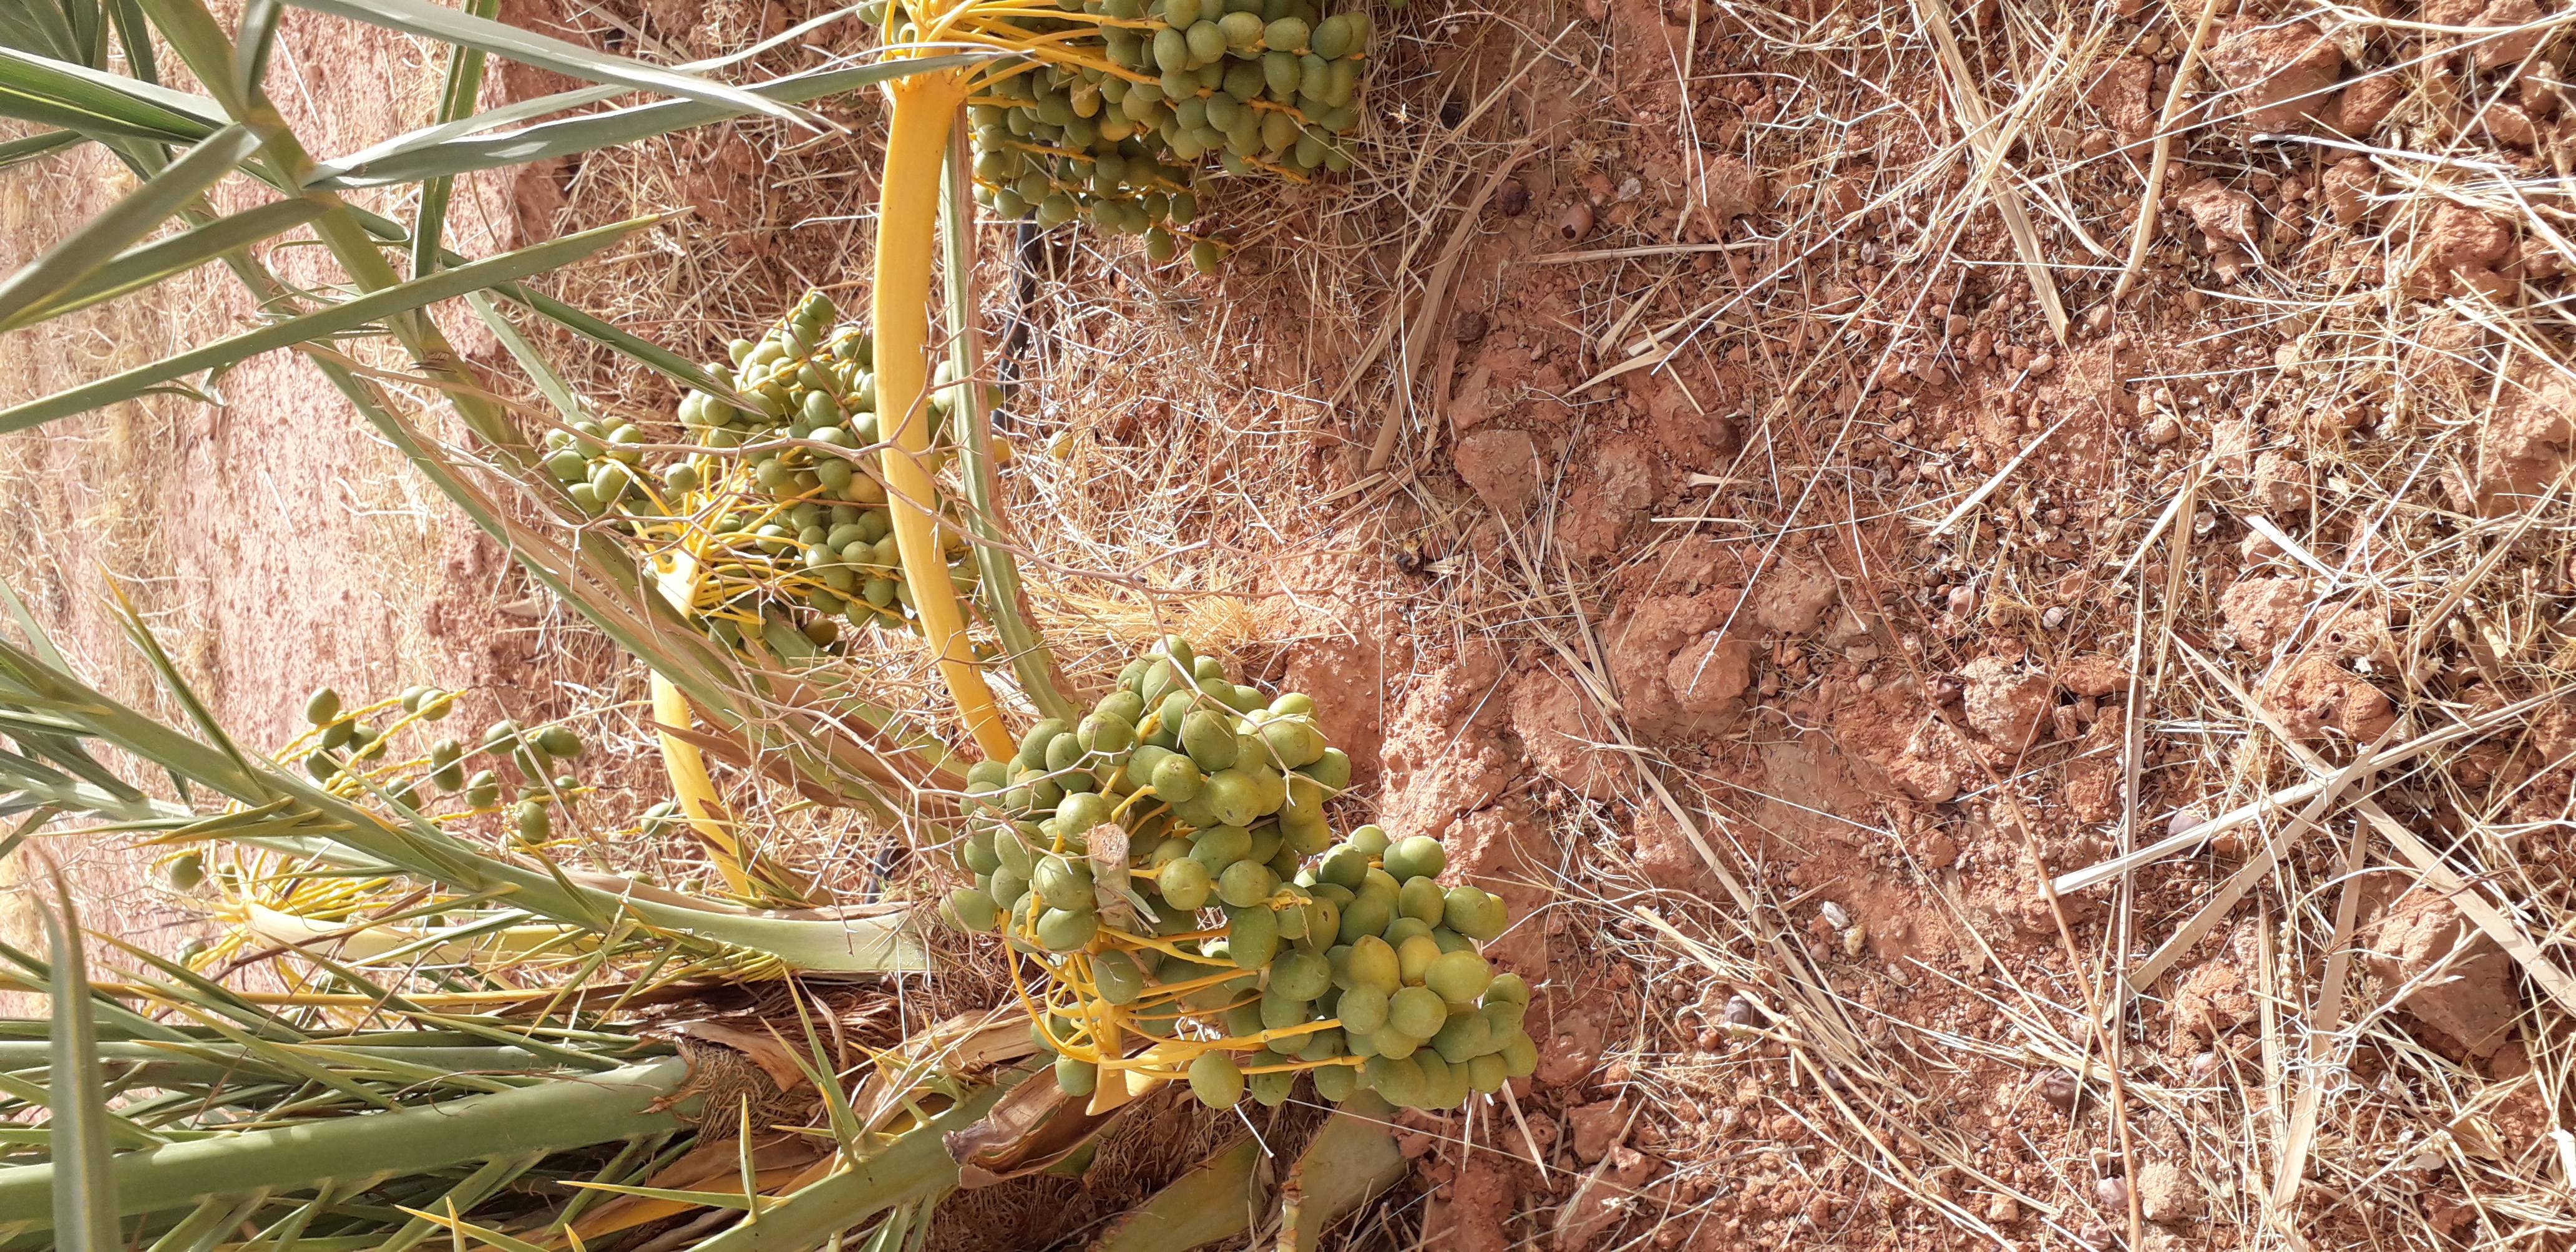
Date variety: kholt